Alpha effect

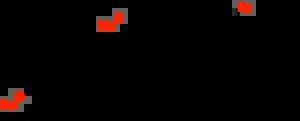
Figure 2. S2 reaction with the substrate, CHCl

In the recent article published in 2021, Hansen and Vermeeren proposed the two requirements for an α-nucleophile to present the α-effect. The two proposed requirements were (1) minimization of steric Pauli repulsion via small HOMO lobes on the nucleophilic center and (2) small HOMO-LUMO orbital energy gap that ensures orbital overlap with the substrate. It was proposed that both of these two requirements should be fulfilled to have an α-effect, otherwise, the nucleophiles would show no or inverse α-effect (Figure 2). In this recent work, the six normal nucleophiles (HO, CHO, HN, CHHN, CHS, HS) followed the Brønsted-type correlation. α-nucleophiles with O, HN, and S in the α position were classified into three groups according to their degree and pattern of deviation from the Brønsted-type correlation in S2 reactions with the substrate, ethyl chloride (CHCl) (Figure 3).